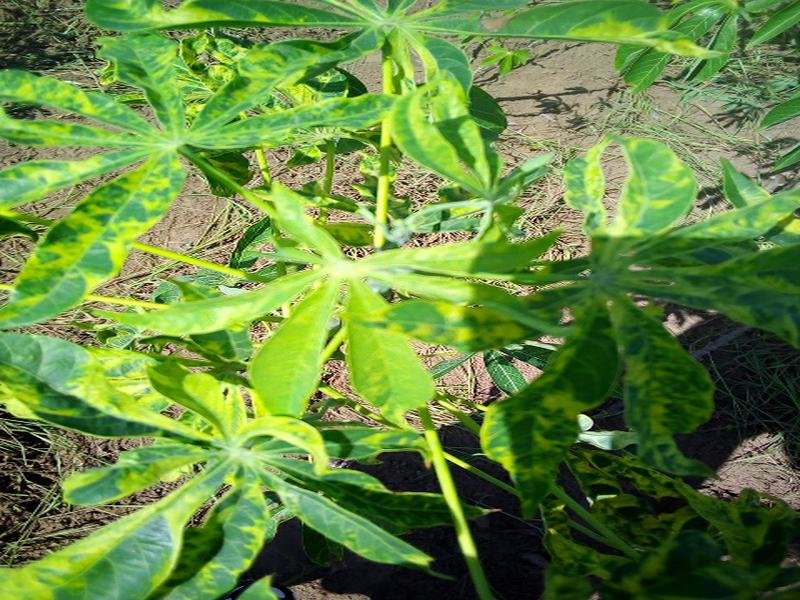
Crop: cassava
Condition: mosaic_disease